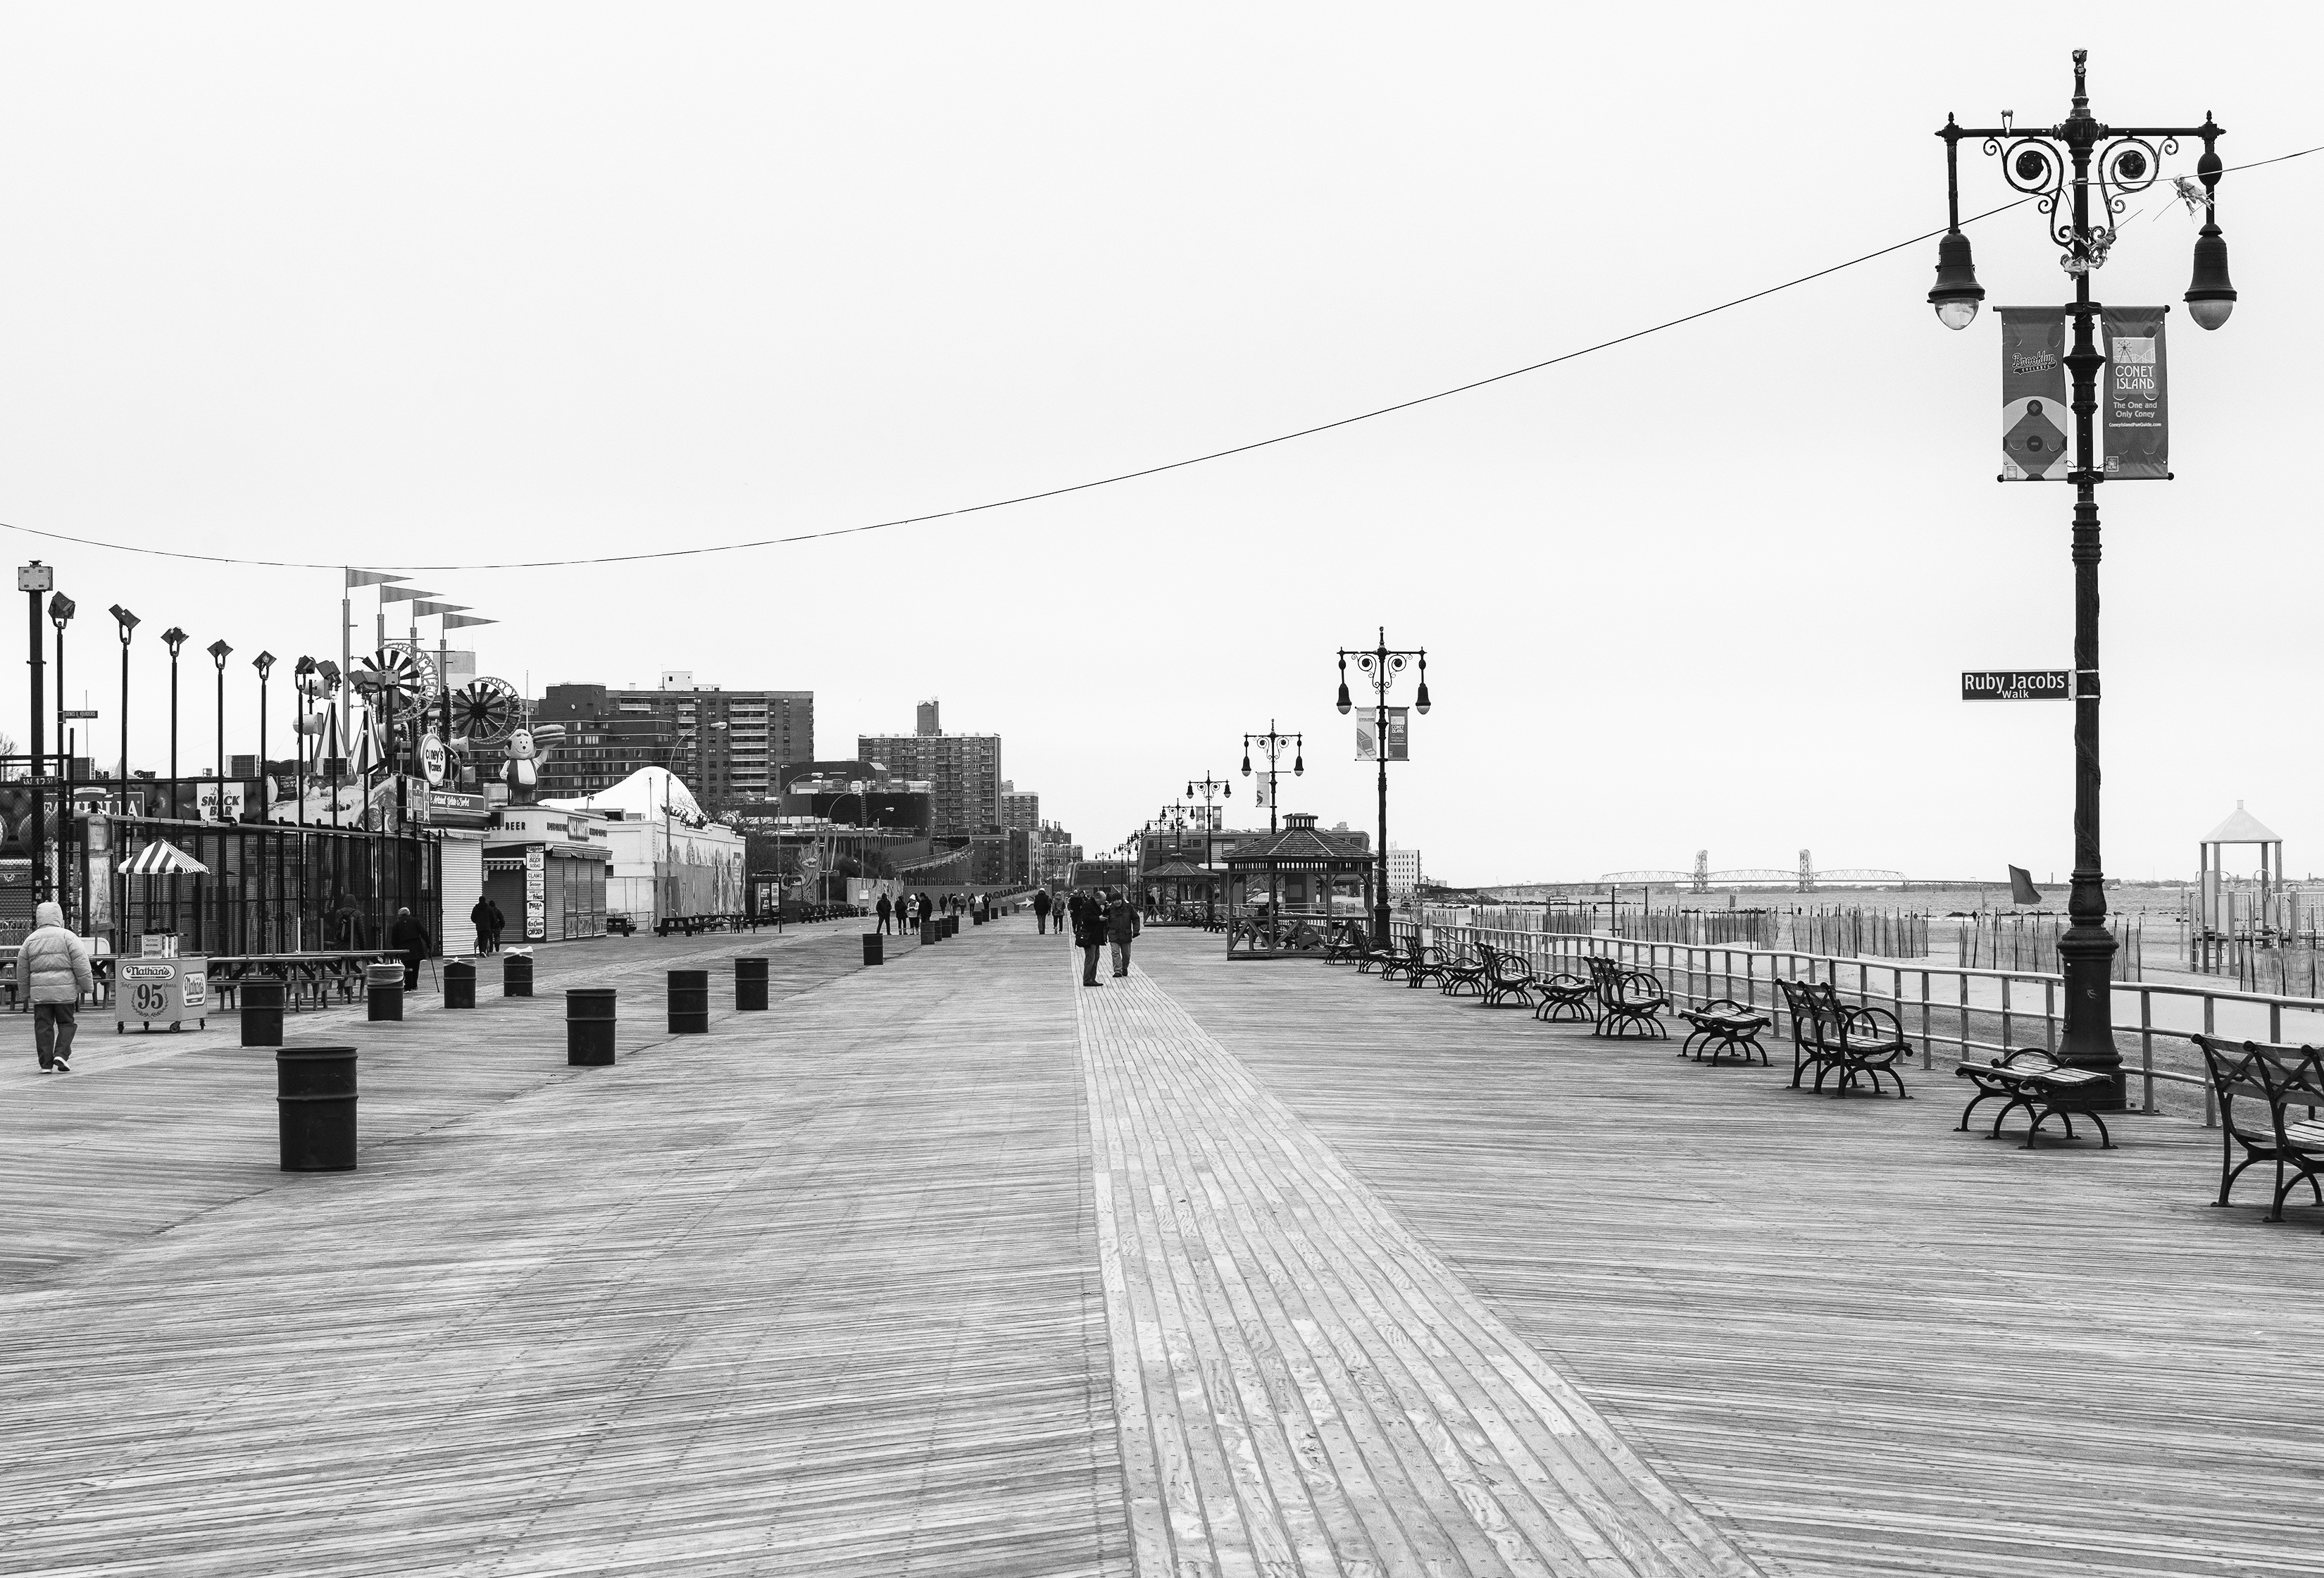
beach, nature, sand, ocean, pedestrian, black and white, sky, boardwalk, road, bench, street, town, city, new york, walkway, cityscape, transport, nyc, natural, park, island, street light, monochrome, lane, lighting, infrastructure, light fixture, ny, day, town square, shape, pedestrian crossing, monochrome photography, coney island, coney, human settlement, nonbuilding structure